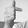
ASL letter: T